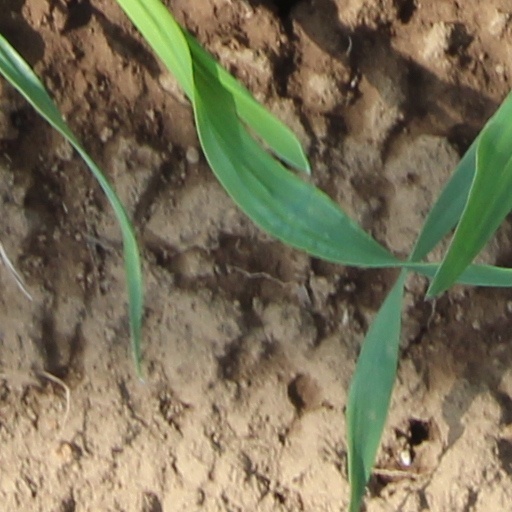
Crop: wheat